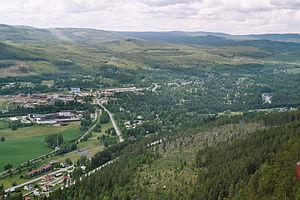
Ljungaverk est une localité suédoise de la vallée de la Ljungan, située dans la commune d'Ånge. Pendant de nombreuses années, Ljungaverk a été un site majeur de l'industrie chimique suédoise, l'entreprise KemaNobel y possédant en particulier une fabrique de nitrate.